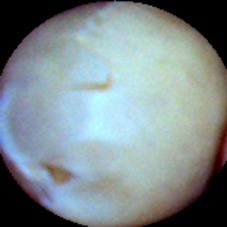
Label: Skin-damaged